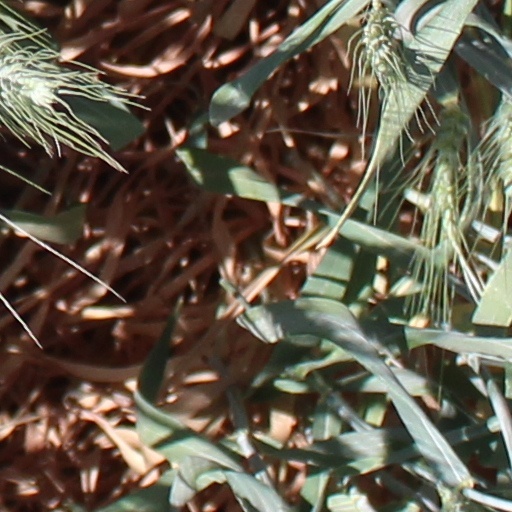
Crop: wheat